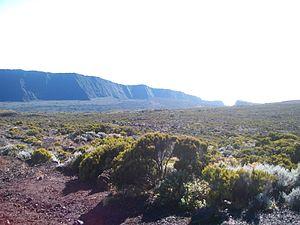
étendue de végétations endémiques, en arrière plan le Fond de la Rivière de l'Est.
Le massif du piton de la Fournaise ou plus simplement massif de la Fournaise est un des deux grands volcans de l'île de La Réunion dont le point culminant est constitué par le piton de la Fournaise. Ce volcan, apparu il y a environ 500 000 ans, est encore actif aujourd'hui. L'autre volcan de l'île, le piton des Neiges, est un volcan éteint.